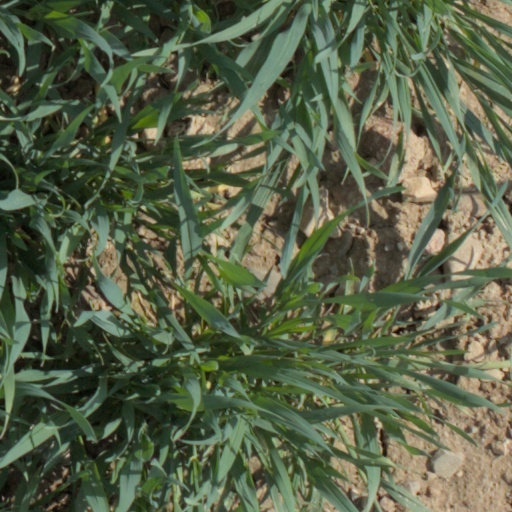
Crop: wheat